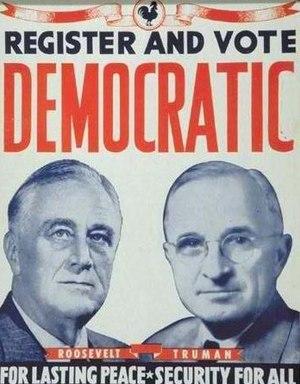
Harry S. Truman, né le 8 mai 1884 à Lamar et mort le 26 décembre 1972 à Kansas City, est un homme d'État américain, 33ᵉ président des États-Unis en fonction de 1945 à 1953.